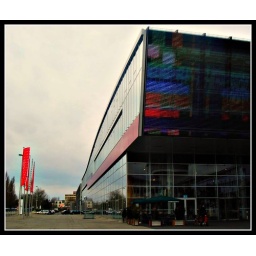
T-mobile office building in Bonn Germany